Papilio canadensis

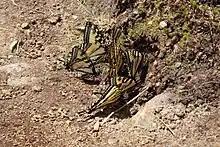
Gathering on wet soil, Jacques-Cartier National Park

Adults fly during spring and summer and one brood occurs. Females lay eggs singly on the host plant. The caterpillar folds the host plant's leaves and ties them together with silk; they then eat from this structure. The pupae overwinter, then emerge in May.